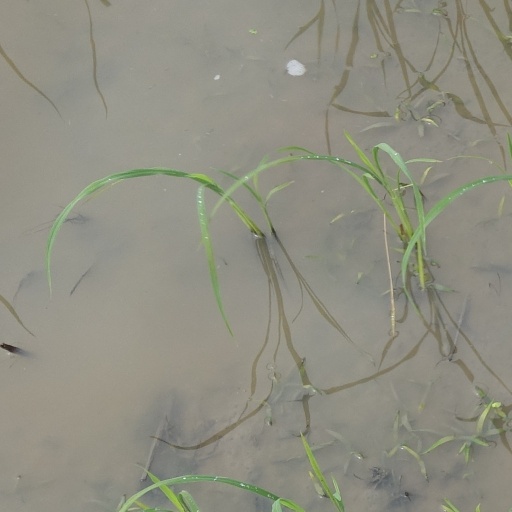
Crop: rice